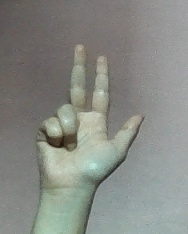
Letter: al